Mari Törőcsik

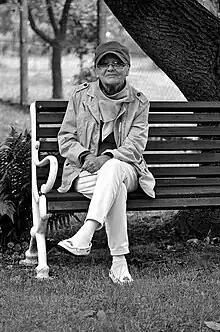
Photo: Gáspár Stekovics

Mari Törőcsik (born Marián Törőcsik; 23 November 1935 – 16 April 2021) was a Hungarian stage and film actress. She appeared in more than 170 films from 1956 to 2020. She won the award for Best Actress at the 1976 Cannes Film Festival for the film "Mrs. Dery Where Are You?"